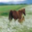
Label: horse